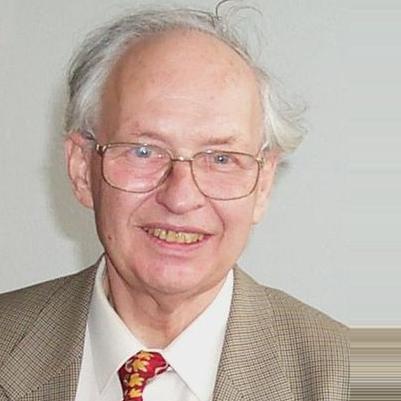
Age: 70